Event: Nepal Earthquake
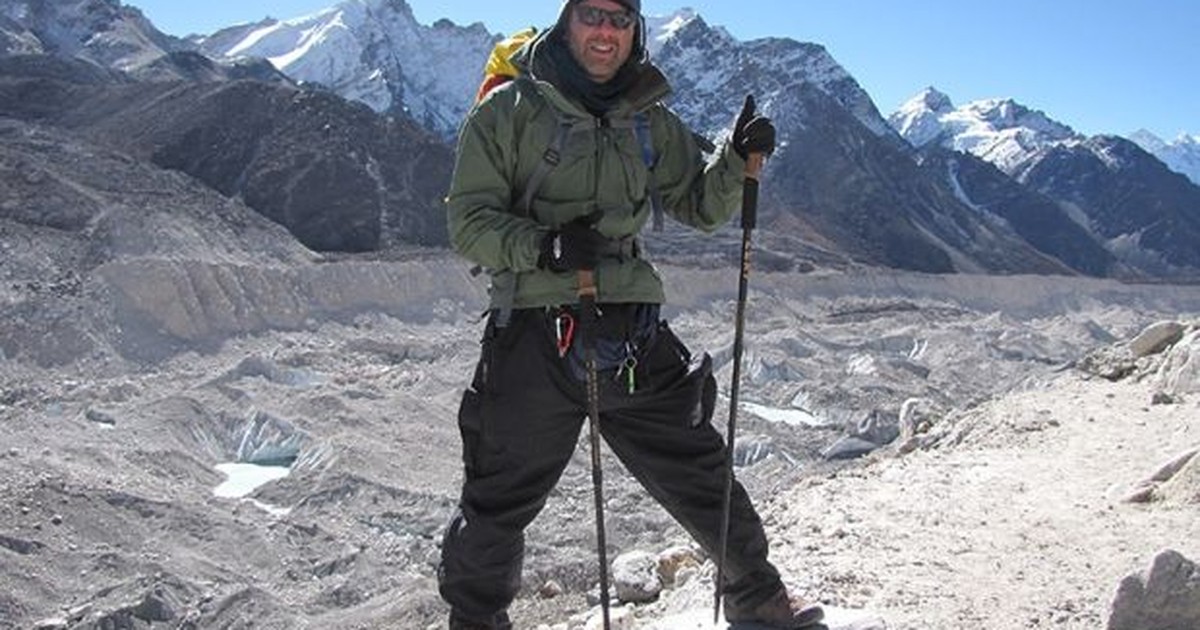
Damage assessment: no_damage